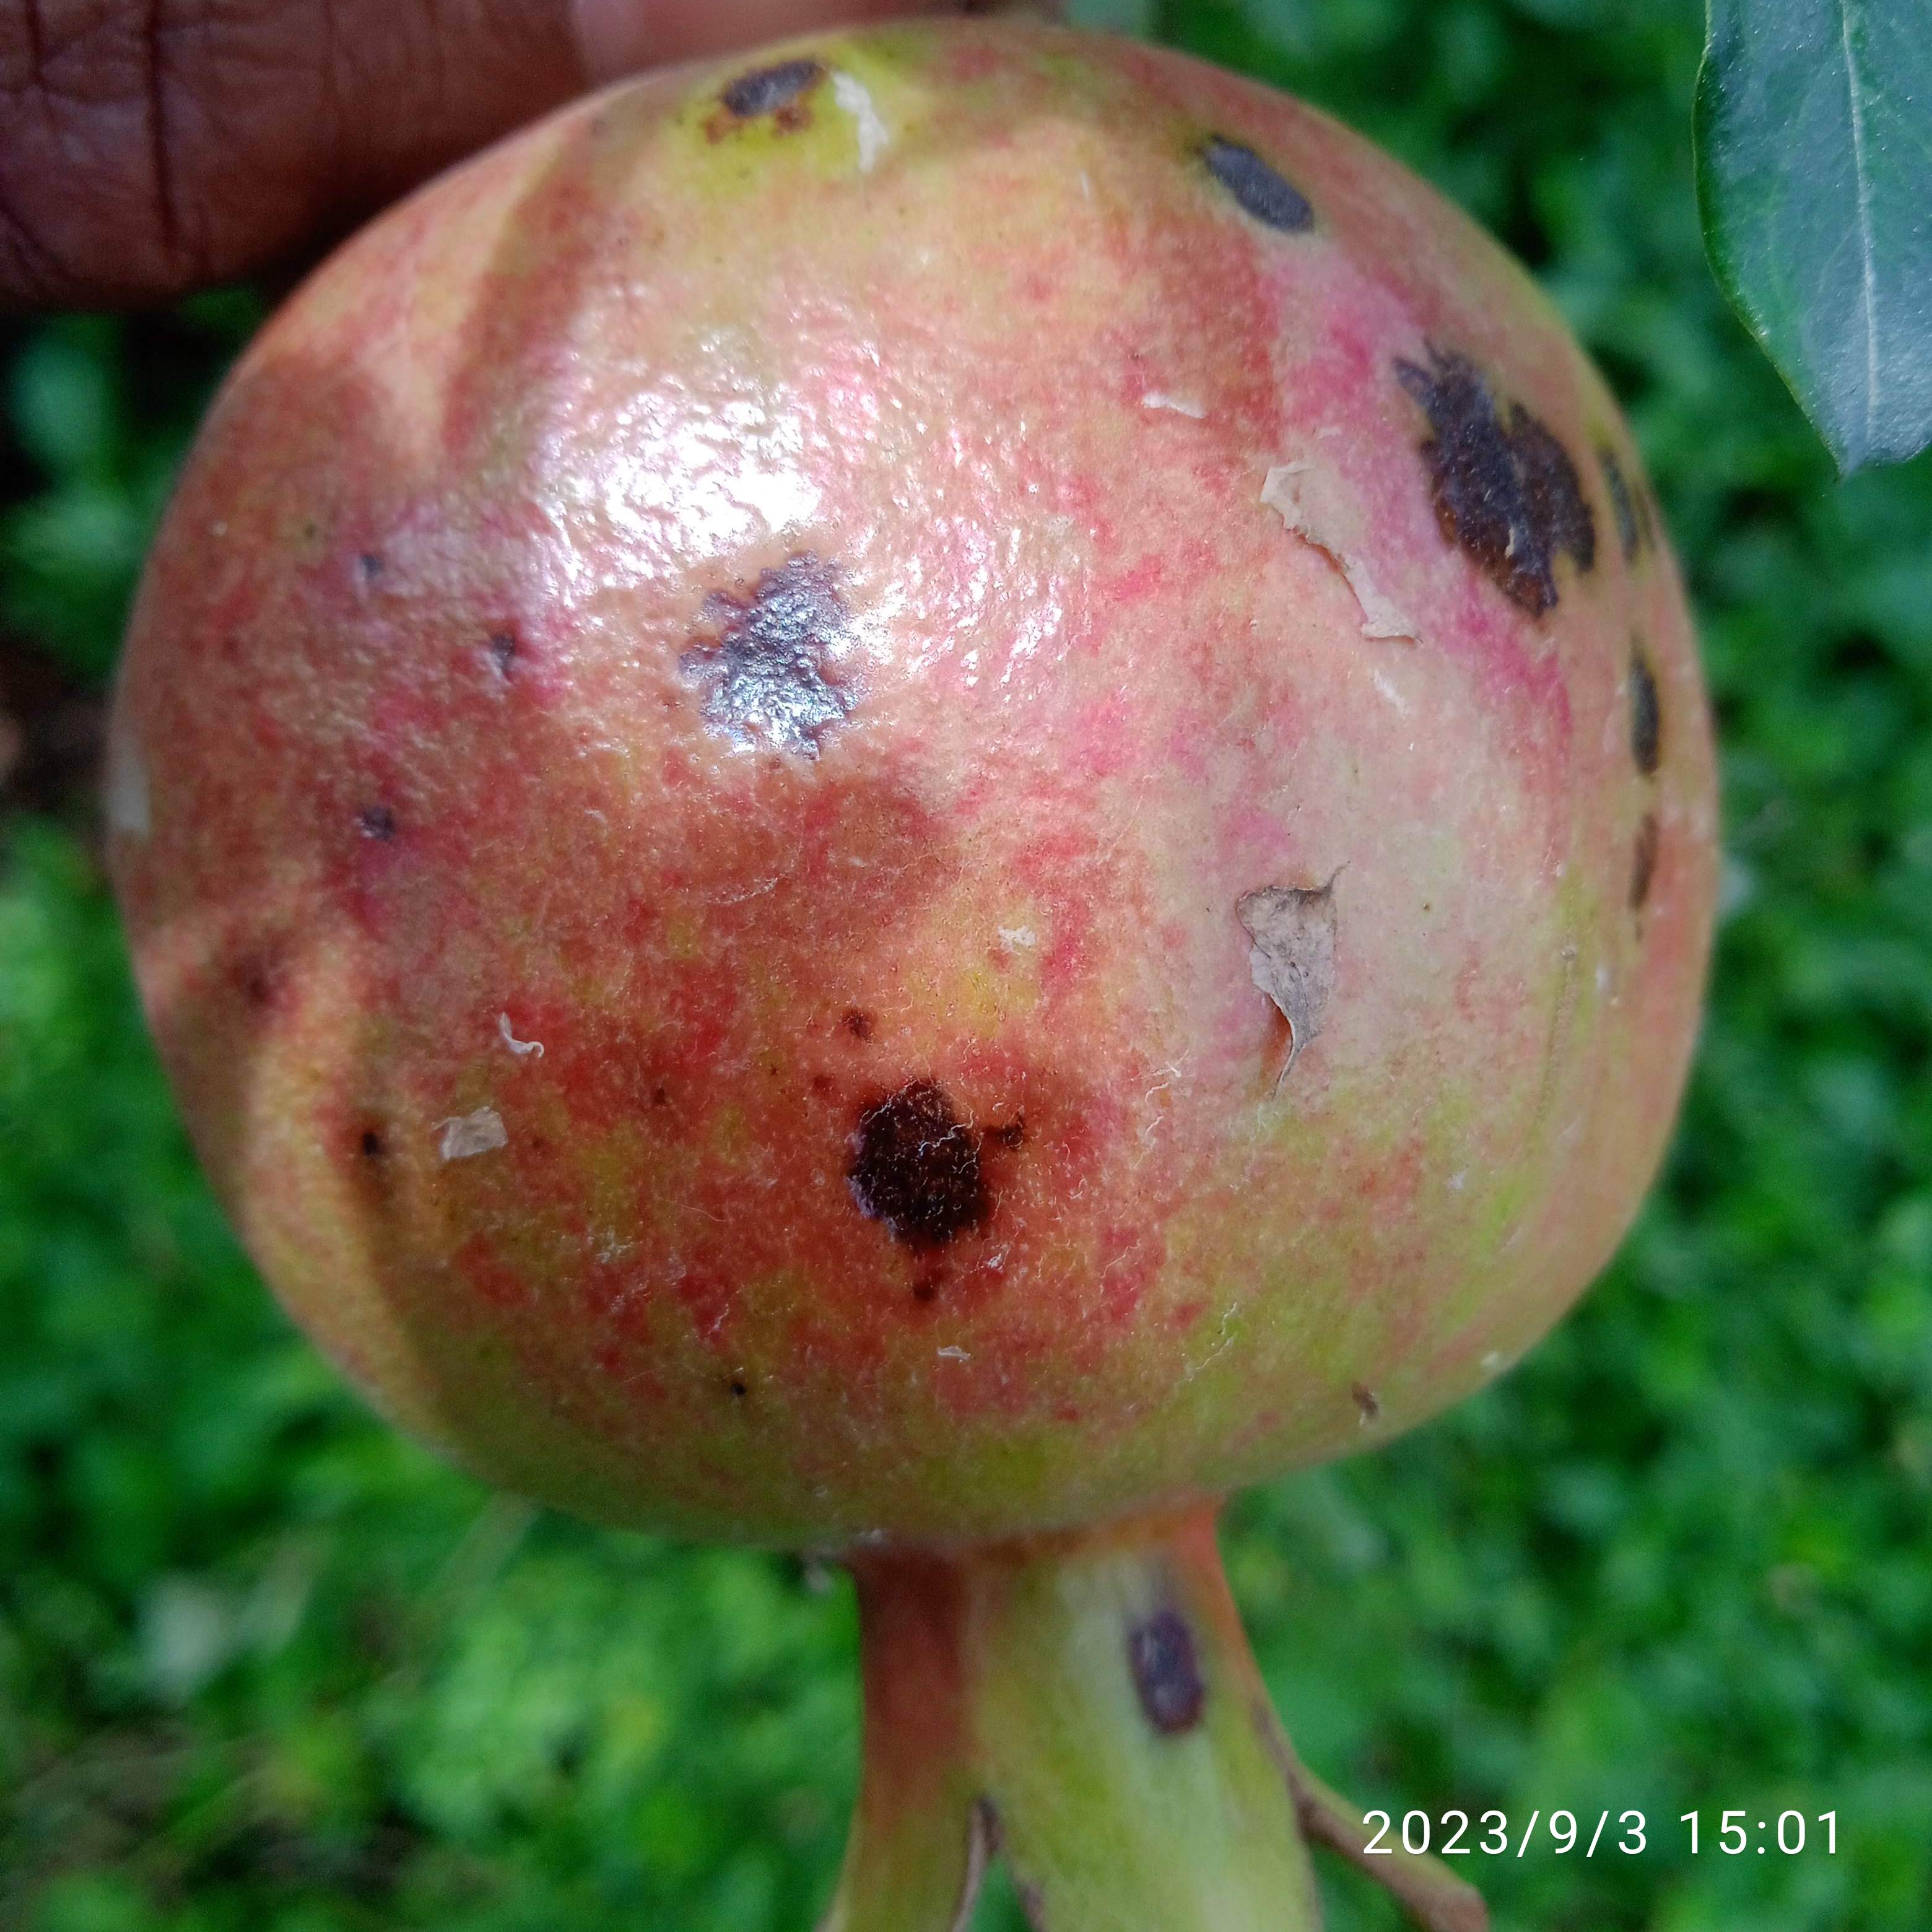
Label: Anthracnose